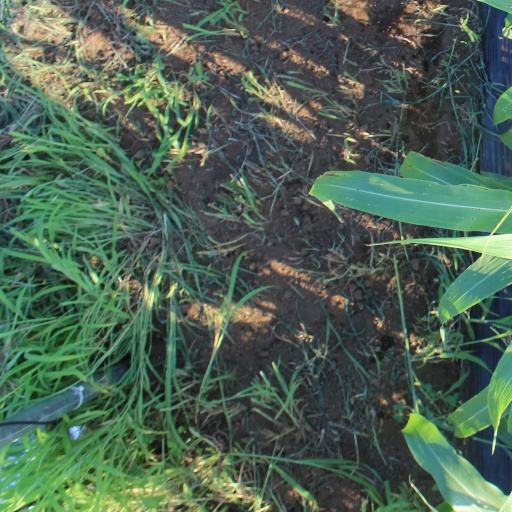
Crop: sorghum